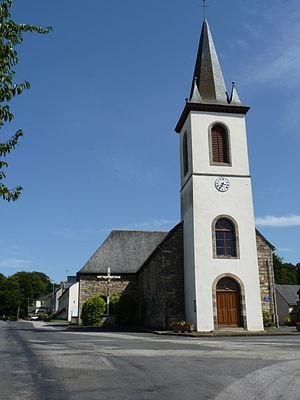
Église du 16ème siècle inscrite aux monuments historiques pour sa porte latérale.
La liste des églises des Côtes-d'Armor recense de la manière la plus complète possible les églises, cathédrales et basiliques situées dans le département français des Côtes-d'Armor.
Saint-Étienne-du-Gué-de-l’Isle [sɛ̃tetjɛndygedlil] est une commune du département des Côtes-d'Armor, dans la région Bretagne, en France.